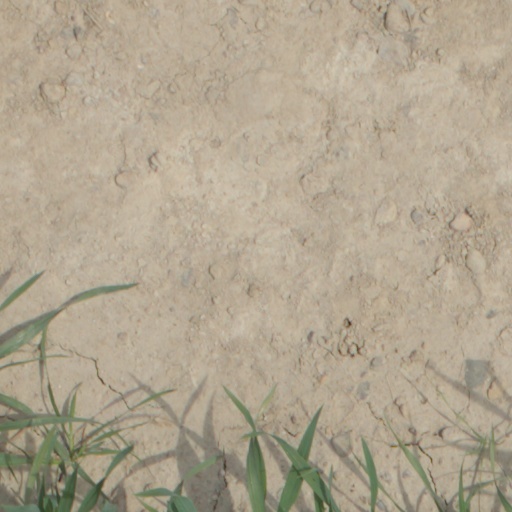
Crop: wheat